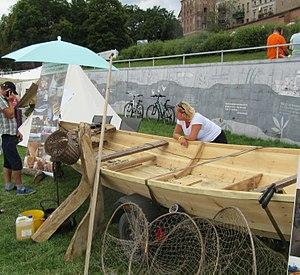
Philadelphia Boulevard à Toruń - le quai situé sur la rive droite de la Vistule à Toruń.